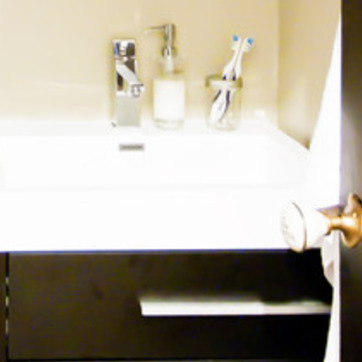
Material: ceramic